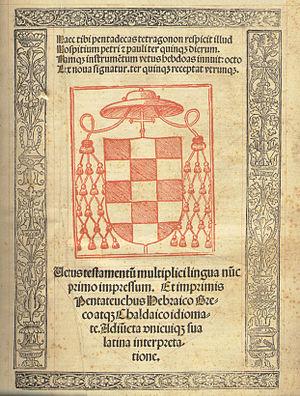
La Bible polyglotte d'Alcalá est la première édition d'une Bible polyglotte complète, ainsi que la première version imprimée du Nouveau Testament en grec, de la Septante et du Targoum Onkelos. Conçue en Espagne, entre 1502 et 1517, elle fut pensée, financée et largement supervisée par le cardinal Francisco Jiménez de Cisneros.
Francisco Jiménez de Cisneros, né Gonzalo Jiménez de Cisneros en 1436 à Torrelaguna et mort en 1517 à Roa, est un cardinal, réformateur religieux et homme d'État espagnol.